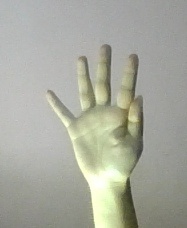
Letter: sheen